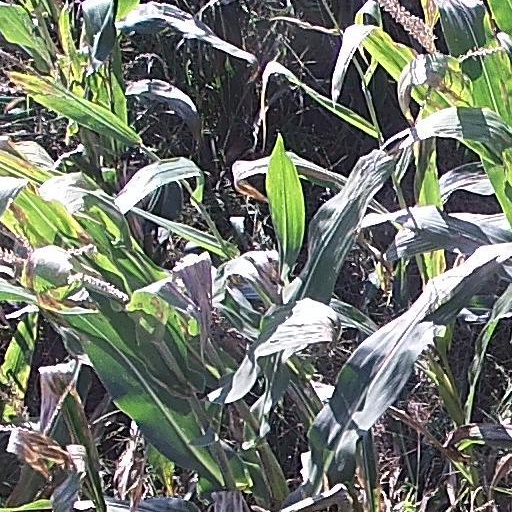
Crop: maize; corn